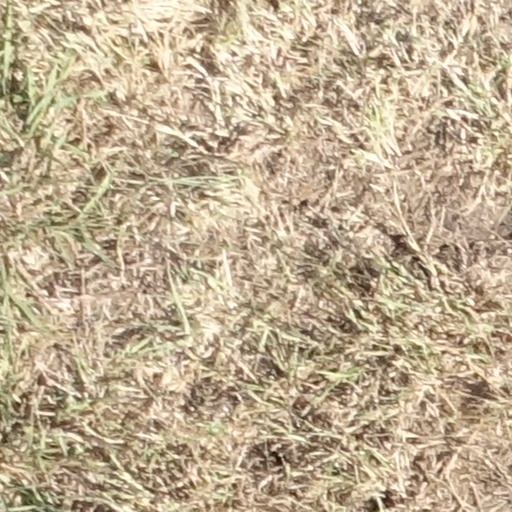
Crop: sorghum